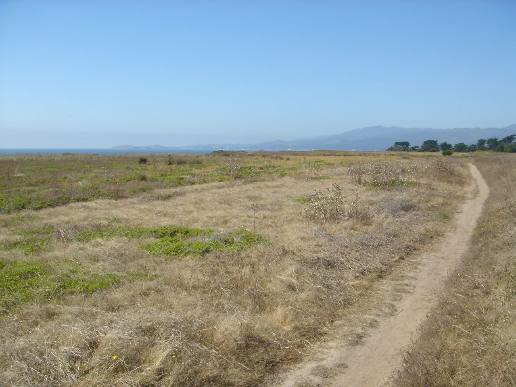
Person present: No